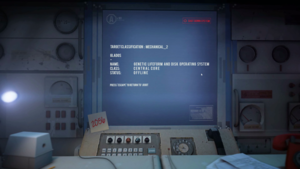
Portal Stories: Mel est un mod de jeu de réflexion et d'action solo à la première personne qui se présente comme étant une préquelle non officielle de Portal 2 dont les événements se déroulent après Portal.